AGH-107

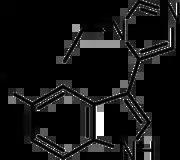

AGH-107 is a potent, selective, water-soluble and brain penetrant full agonist at the 5-HT serotonin receptor of the imidazolylindole family. AGH-107 is one of the few examples of low-basicity aminergic receptor agonists, which may underlie its high selectivity over the related central nervous system targets. AGH-107 was found to reverse the impairment in novel object recognition caused by MK-801 in mice. The relatively short half-life in rodents inhibited its use as a molecular probe.